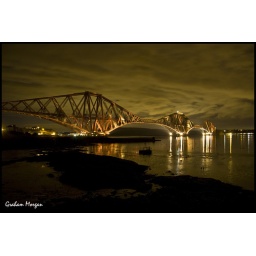
the forth rail bridge (the original Forth Bridge), photo taken from near the boat pier in north queensferry